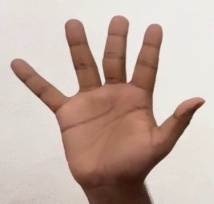
ASL sign: 5